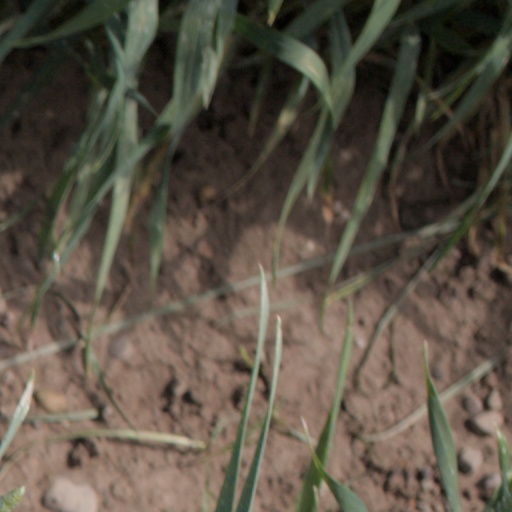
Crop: wheat